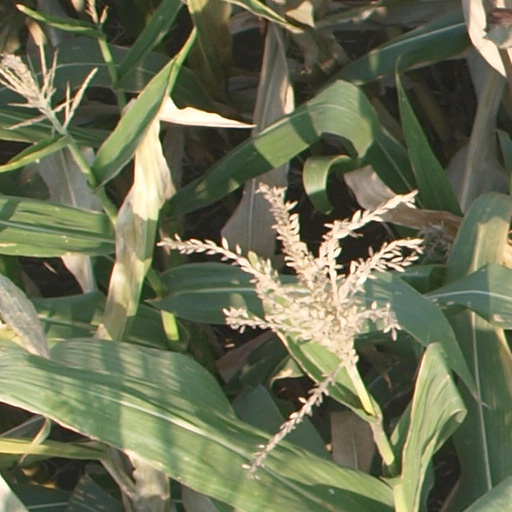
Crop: maize; corn